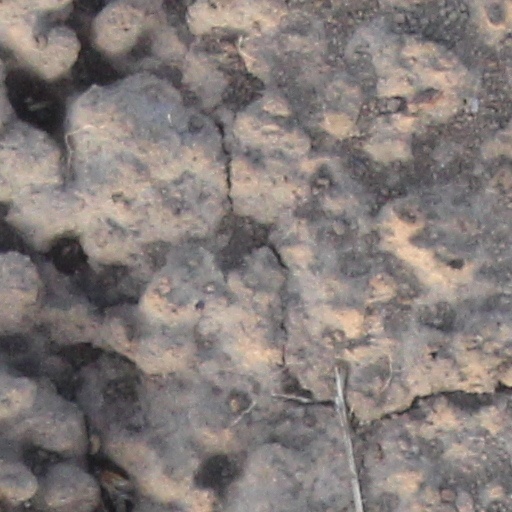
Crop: wheat